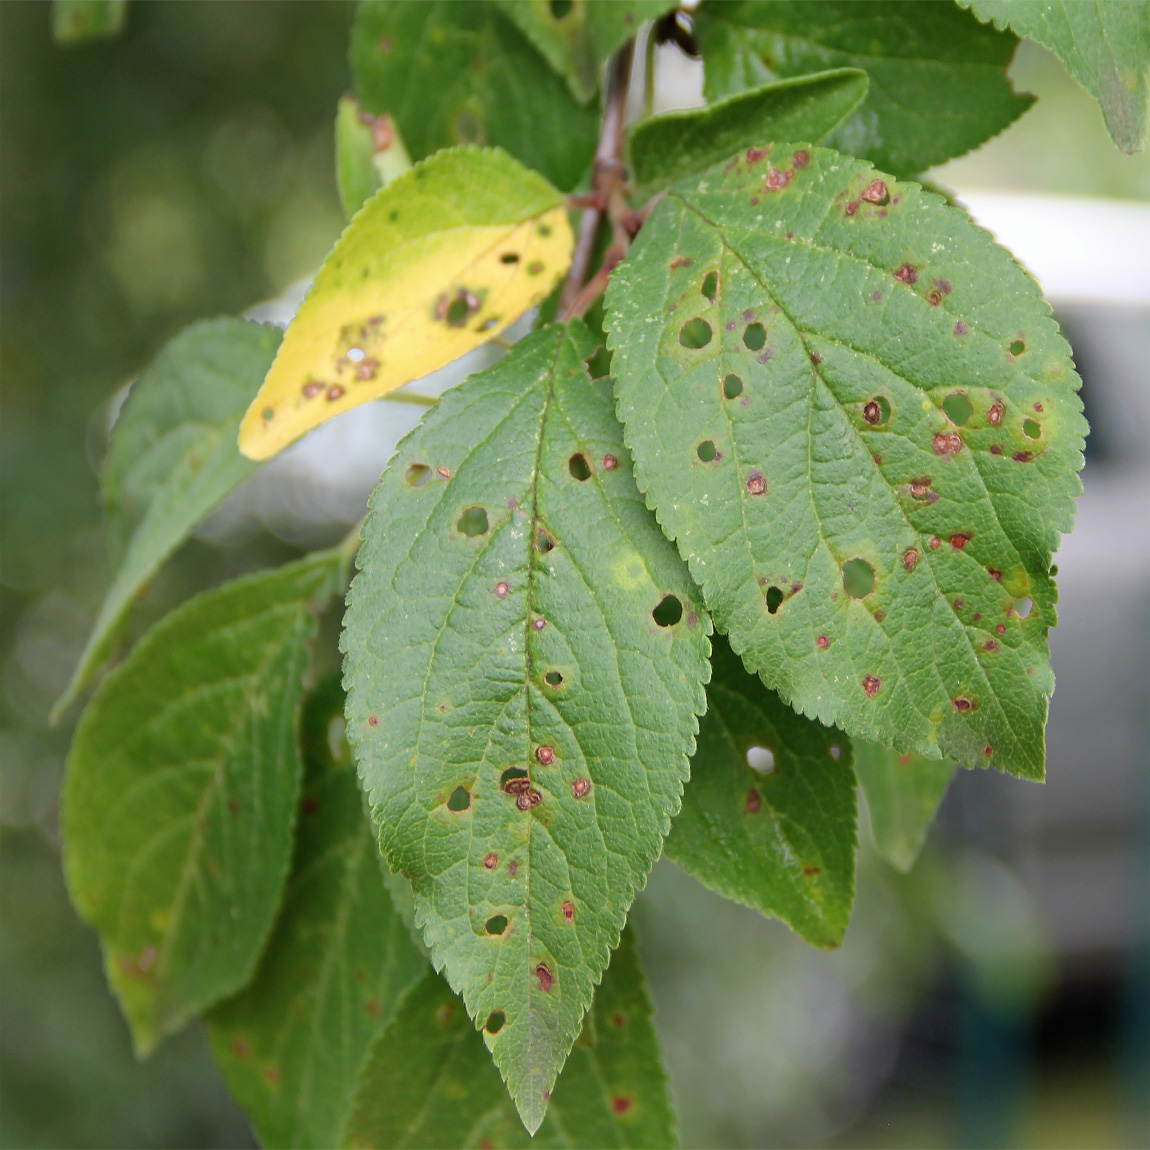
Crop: cherry
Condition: spot